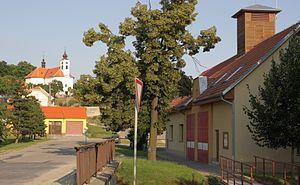
Syrovice est une commune du district de Brno-Campagne, dans la région de Moravie-du-Sud, en République tchèque. Sa population s'élevait à 1 676 habitants en 2017.